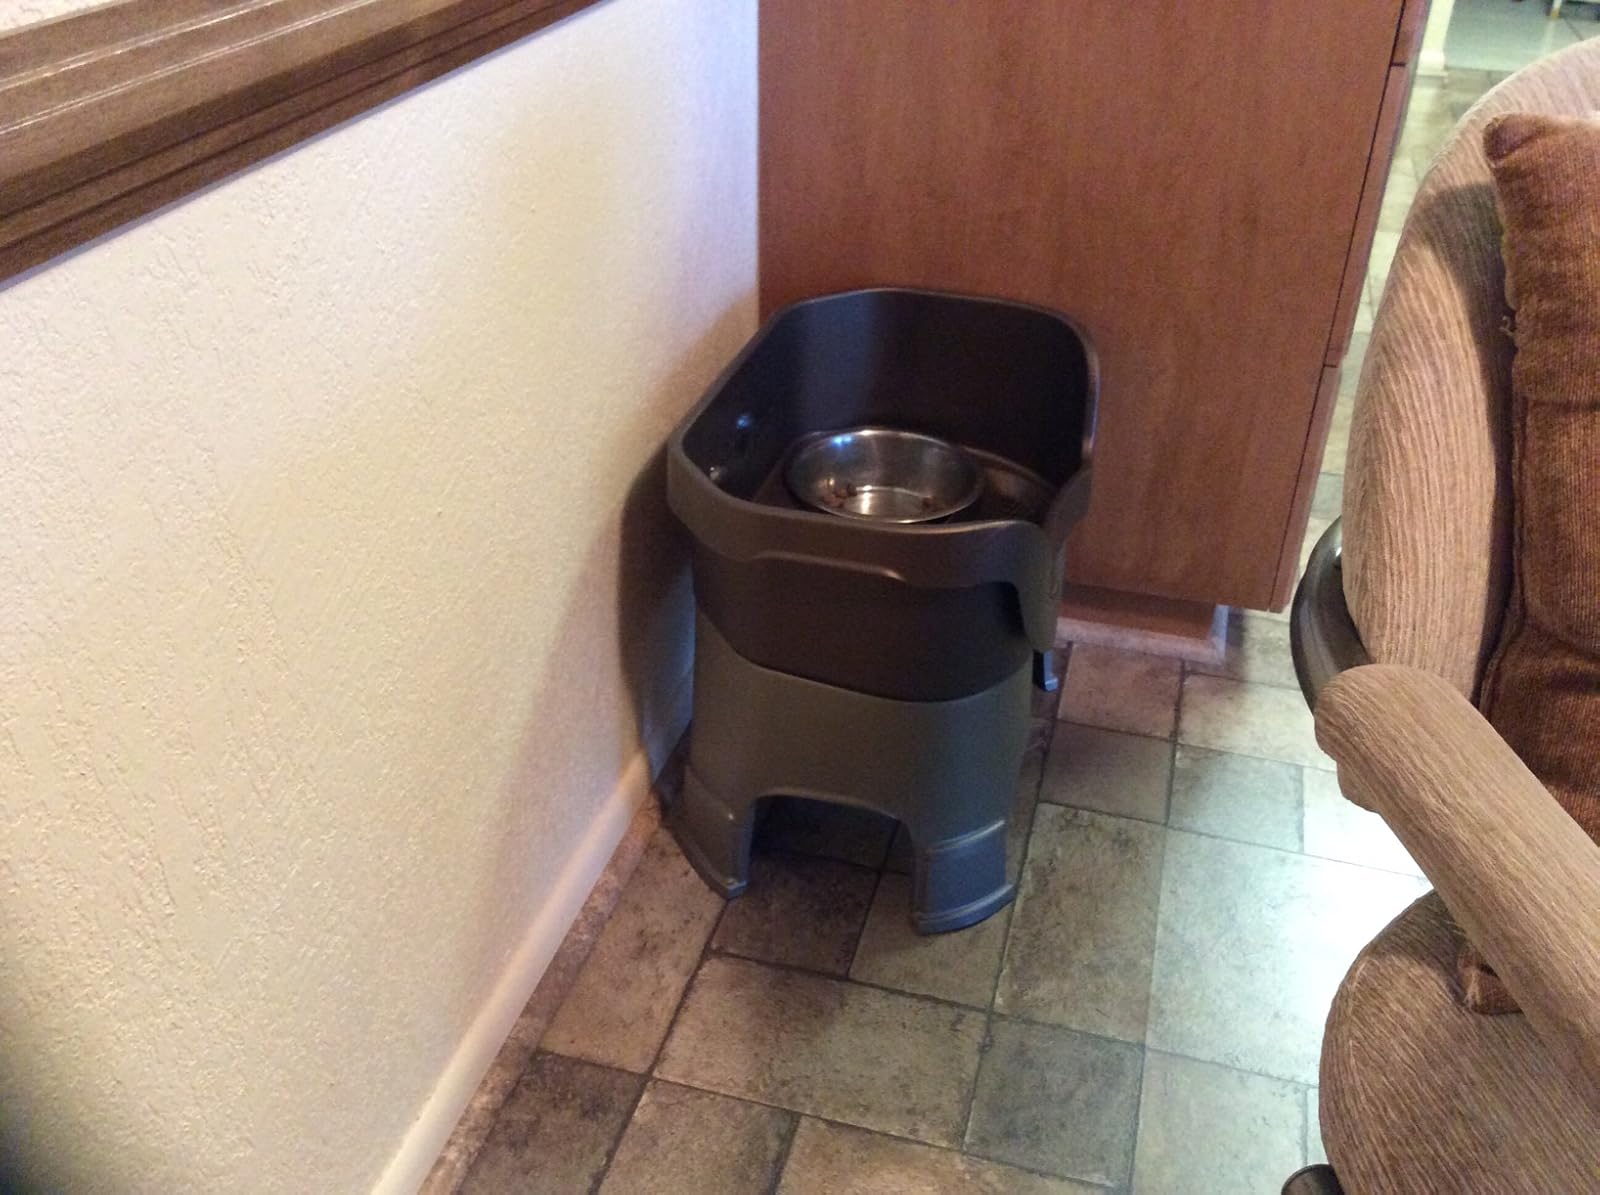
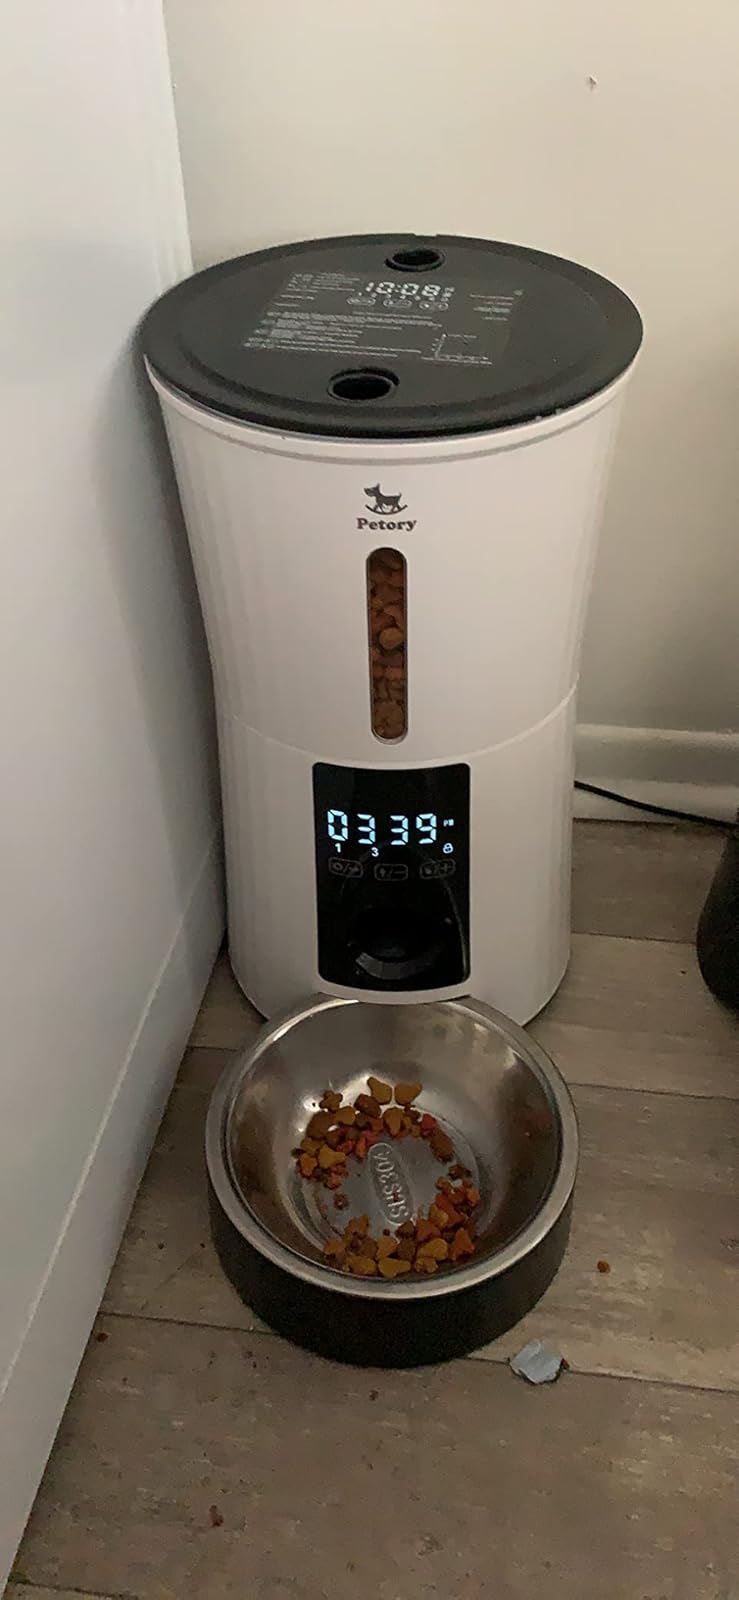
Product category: items_feeder
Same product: no